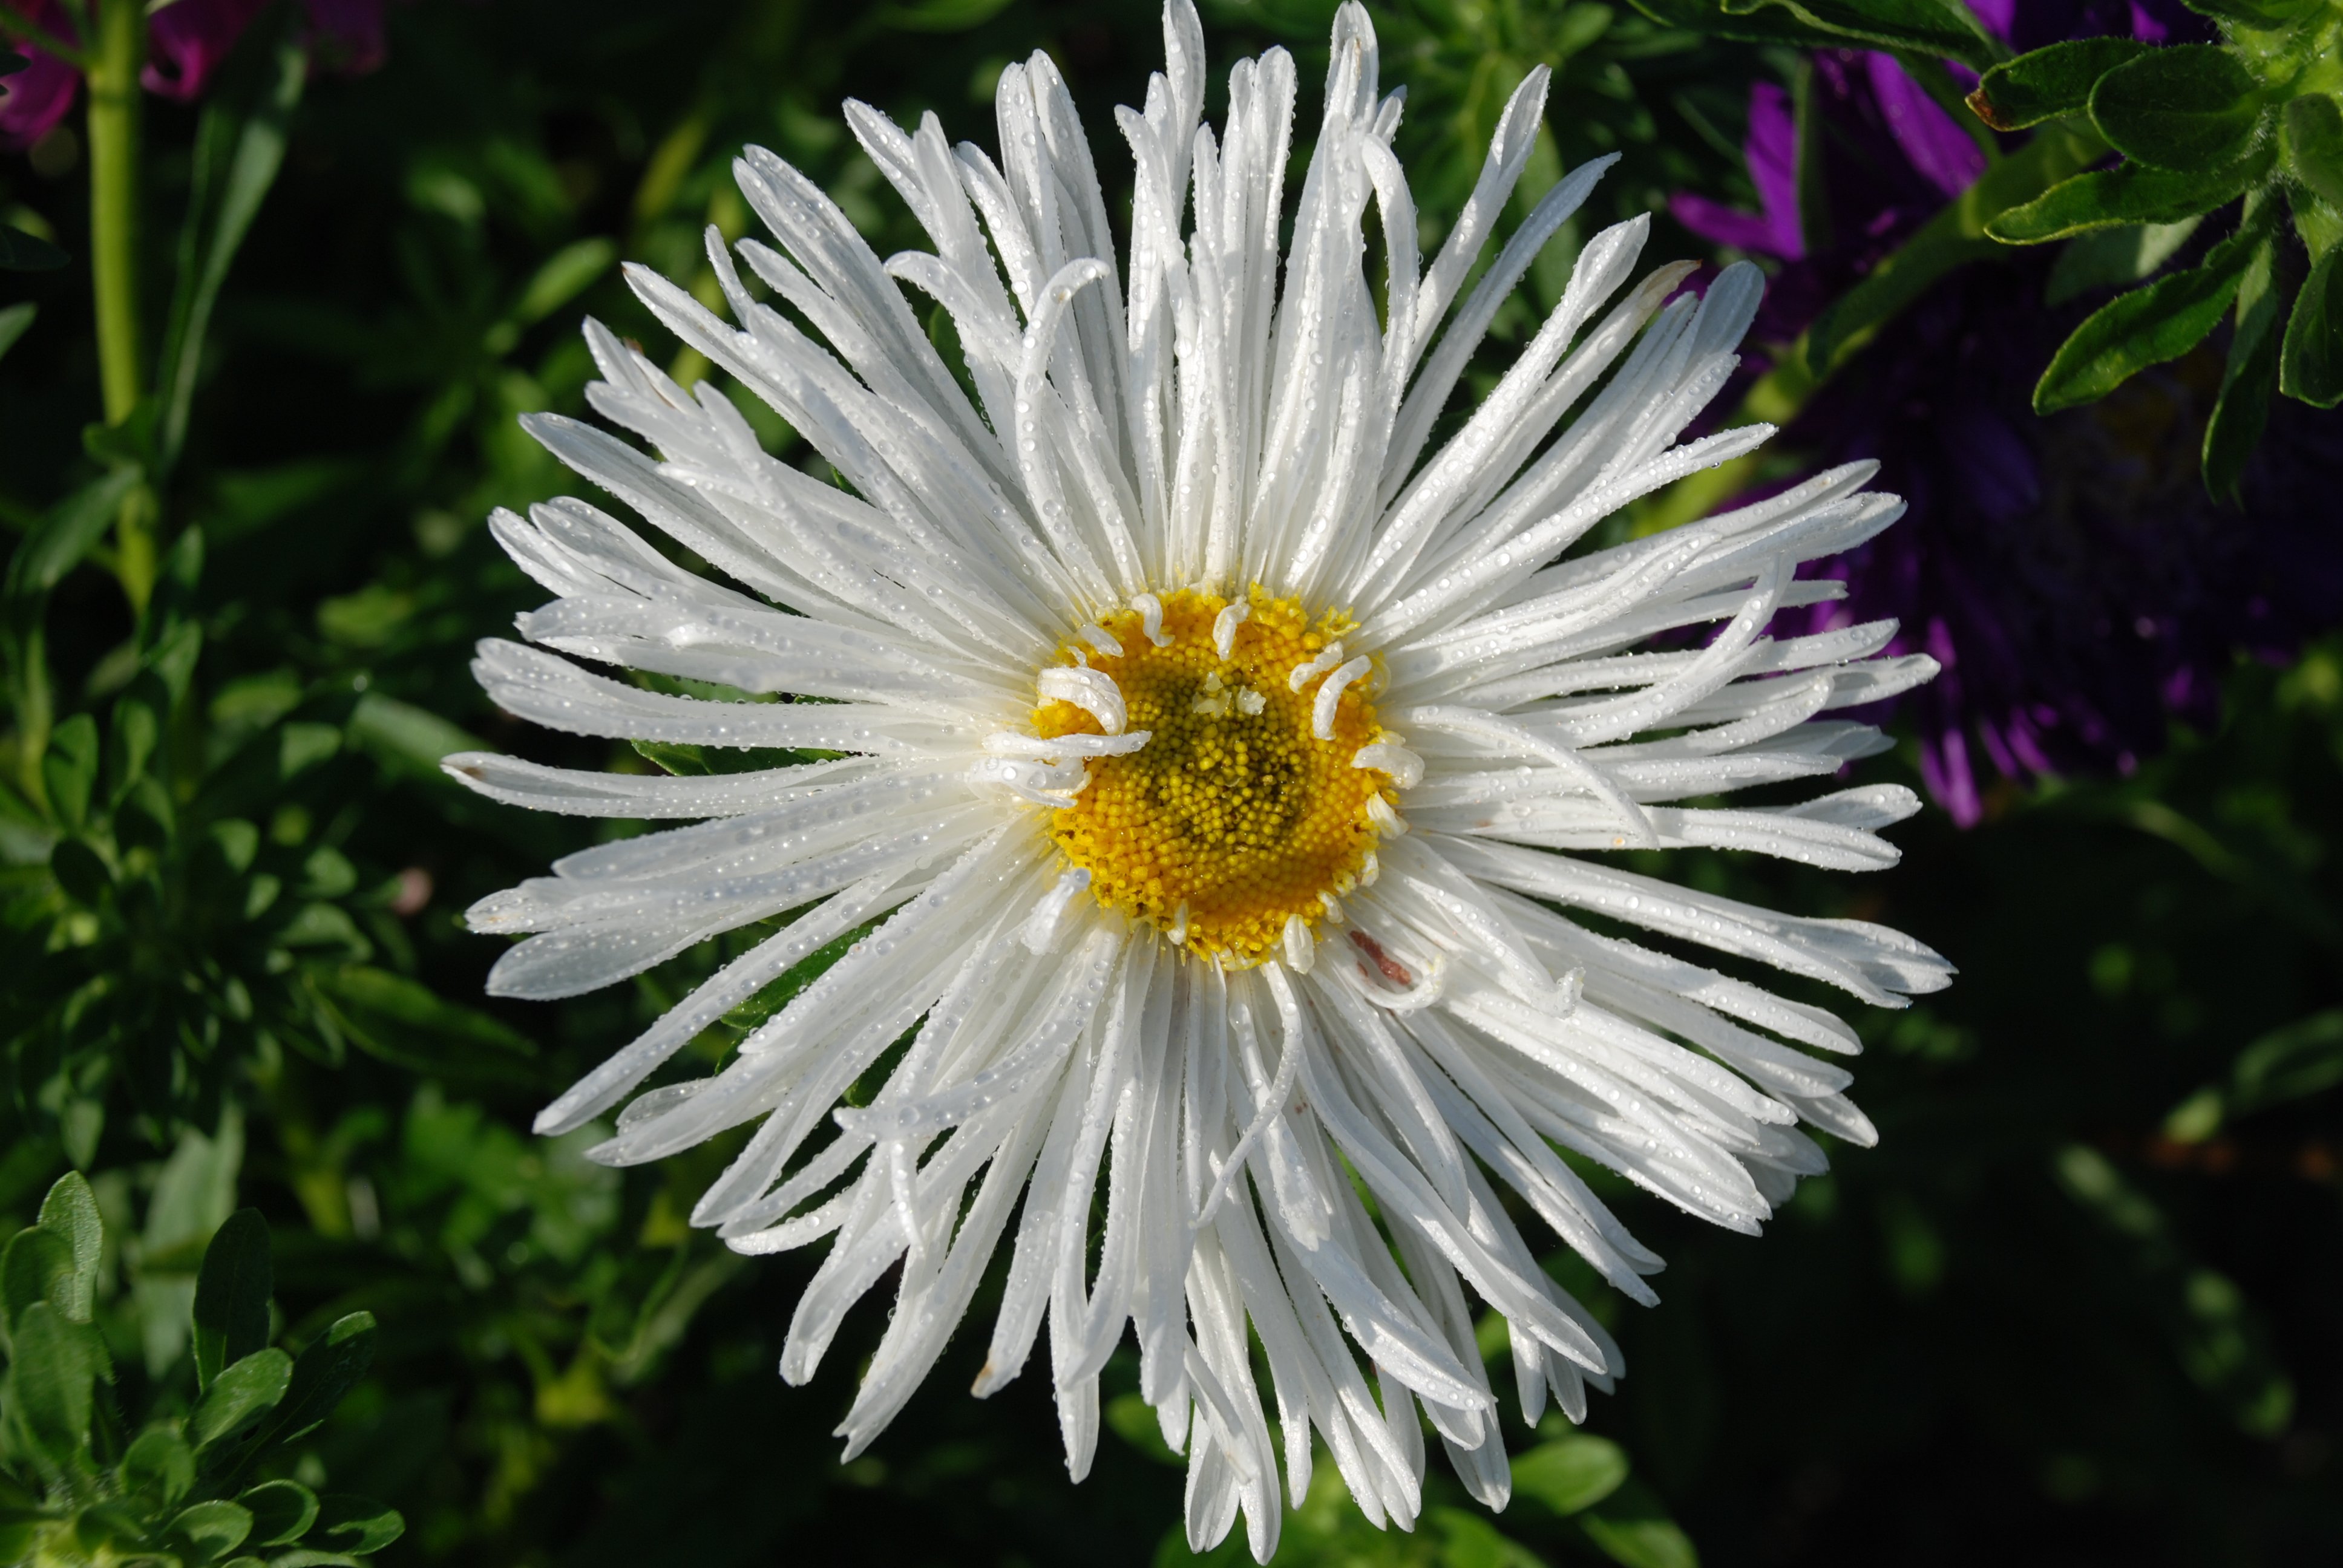
water, drop, plant, flower, petal, daisy, bouquet, green, botany, flora, wildflower, aster, macro photography, flowering plant, daisy family, oxeye daisy, land plant, marguerite daisy, chrysanths, white leaf nature